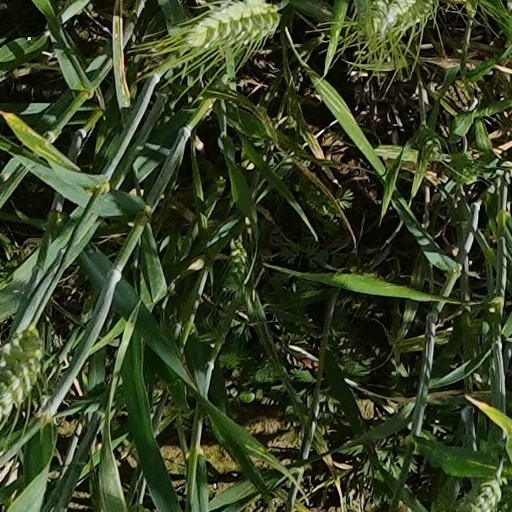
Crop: wheat